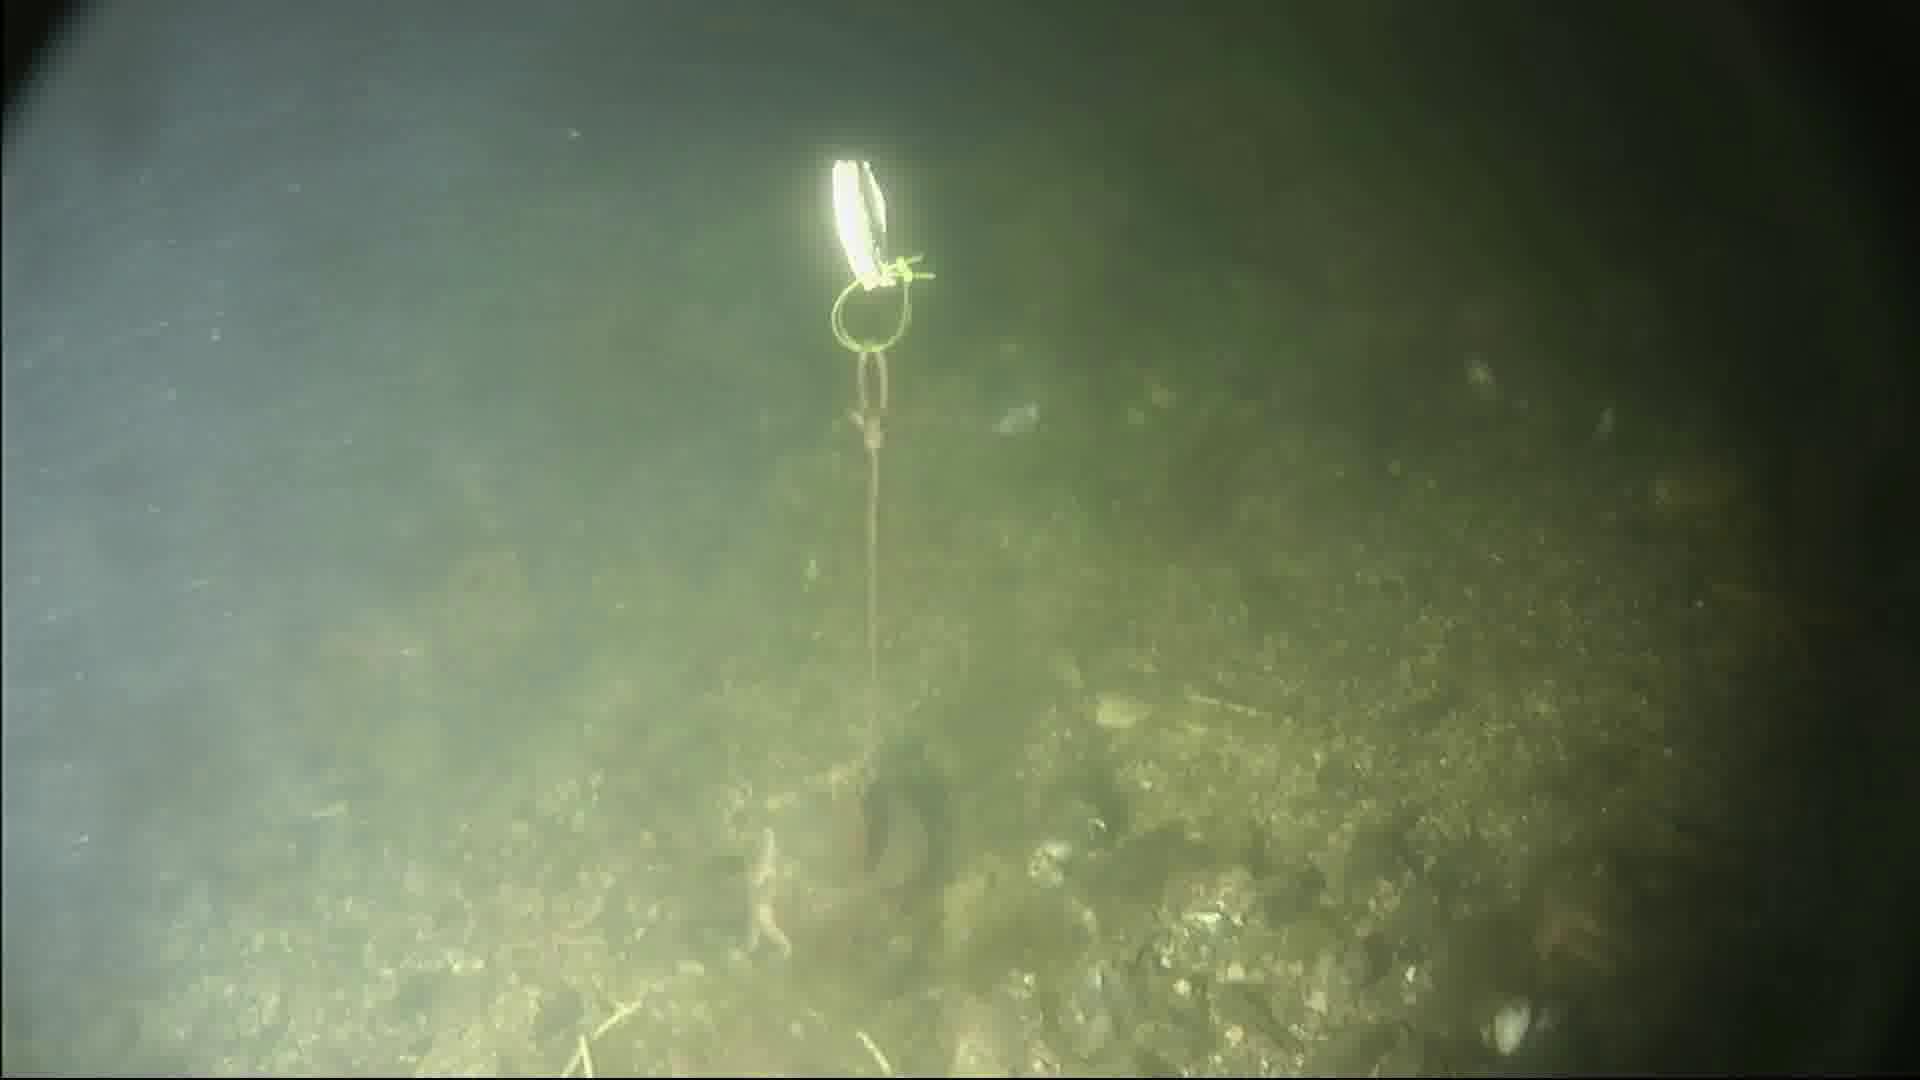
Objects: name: shrimp
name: starfish